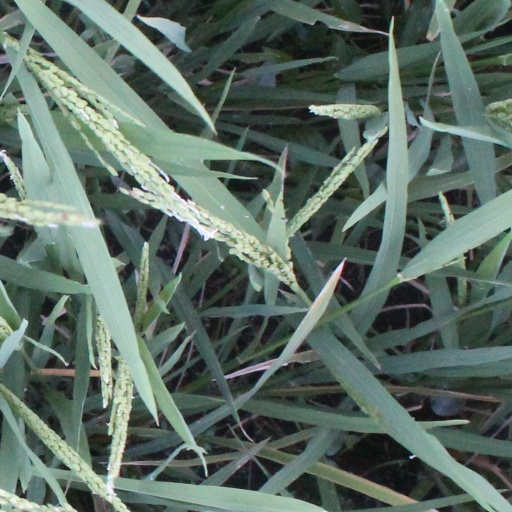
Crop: rice